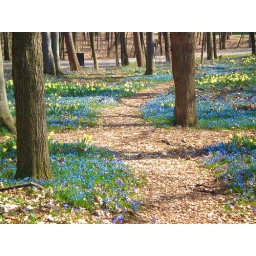
Spring was in the air when these little blue flowers popped up everywhere on Aquinas campus